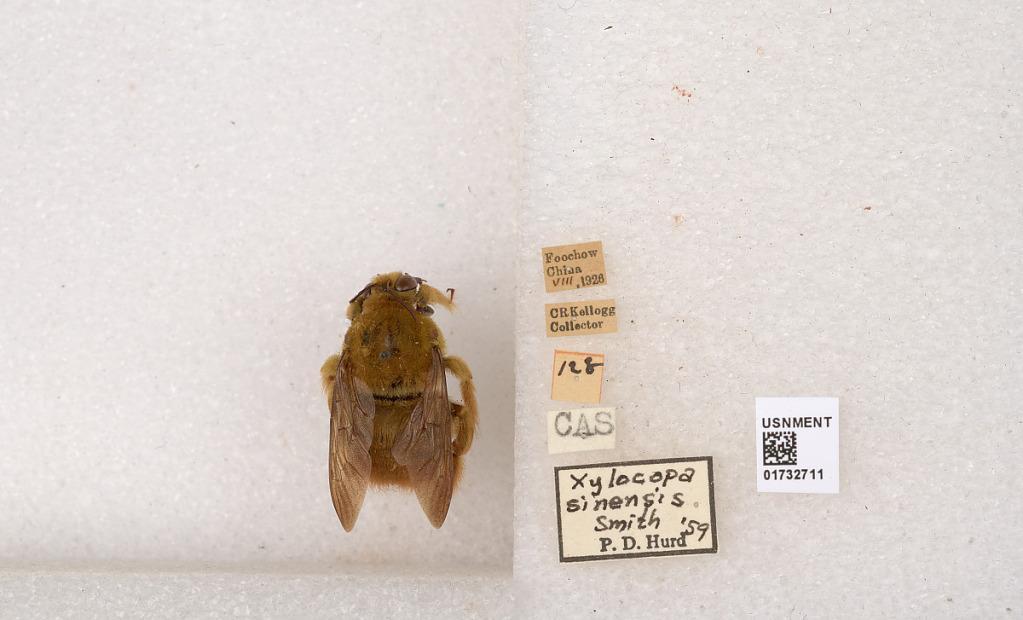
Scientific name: Xylocopa (Koptortosoma) sinensis Smith
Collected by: C. Kellogg
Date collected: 1926-8-1
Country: China
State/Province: Fujian
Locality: Foochow
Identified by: Hurd, P. D.